Sky position (RA, Dec in degrees): 149.1, -1.243
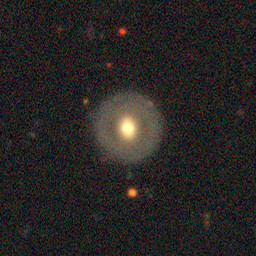
Galaxy morphology: Round Smooth Galaxies